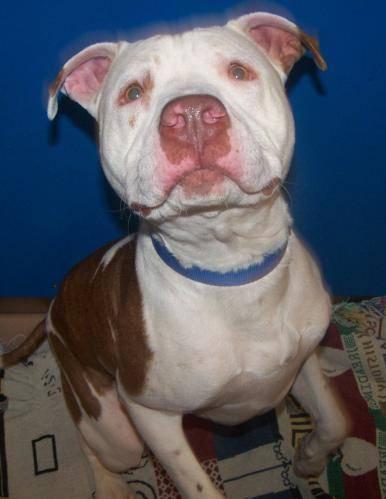
dog